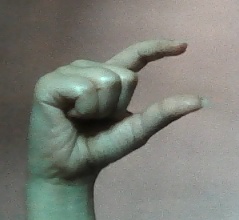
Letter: dal